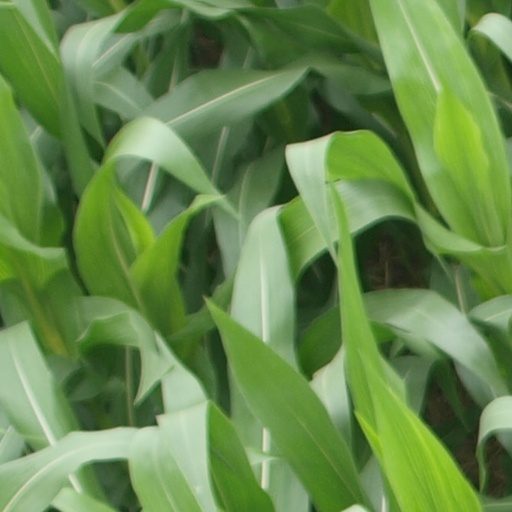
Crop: maize; corn